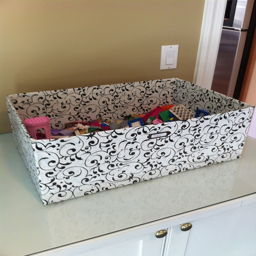
large decorative bins can be hard to come by .